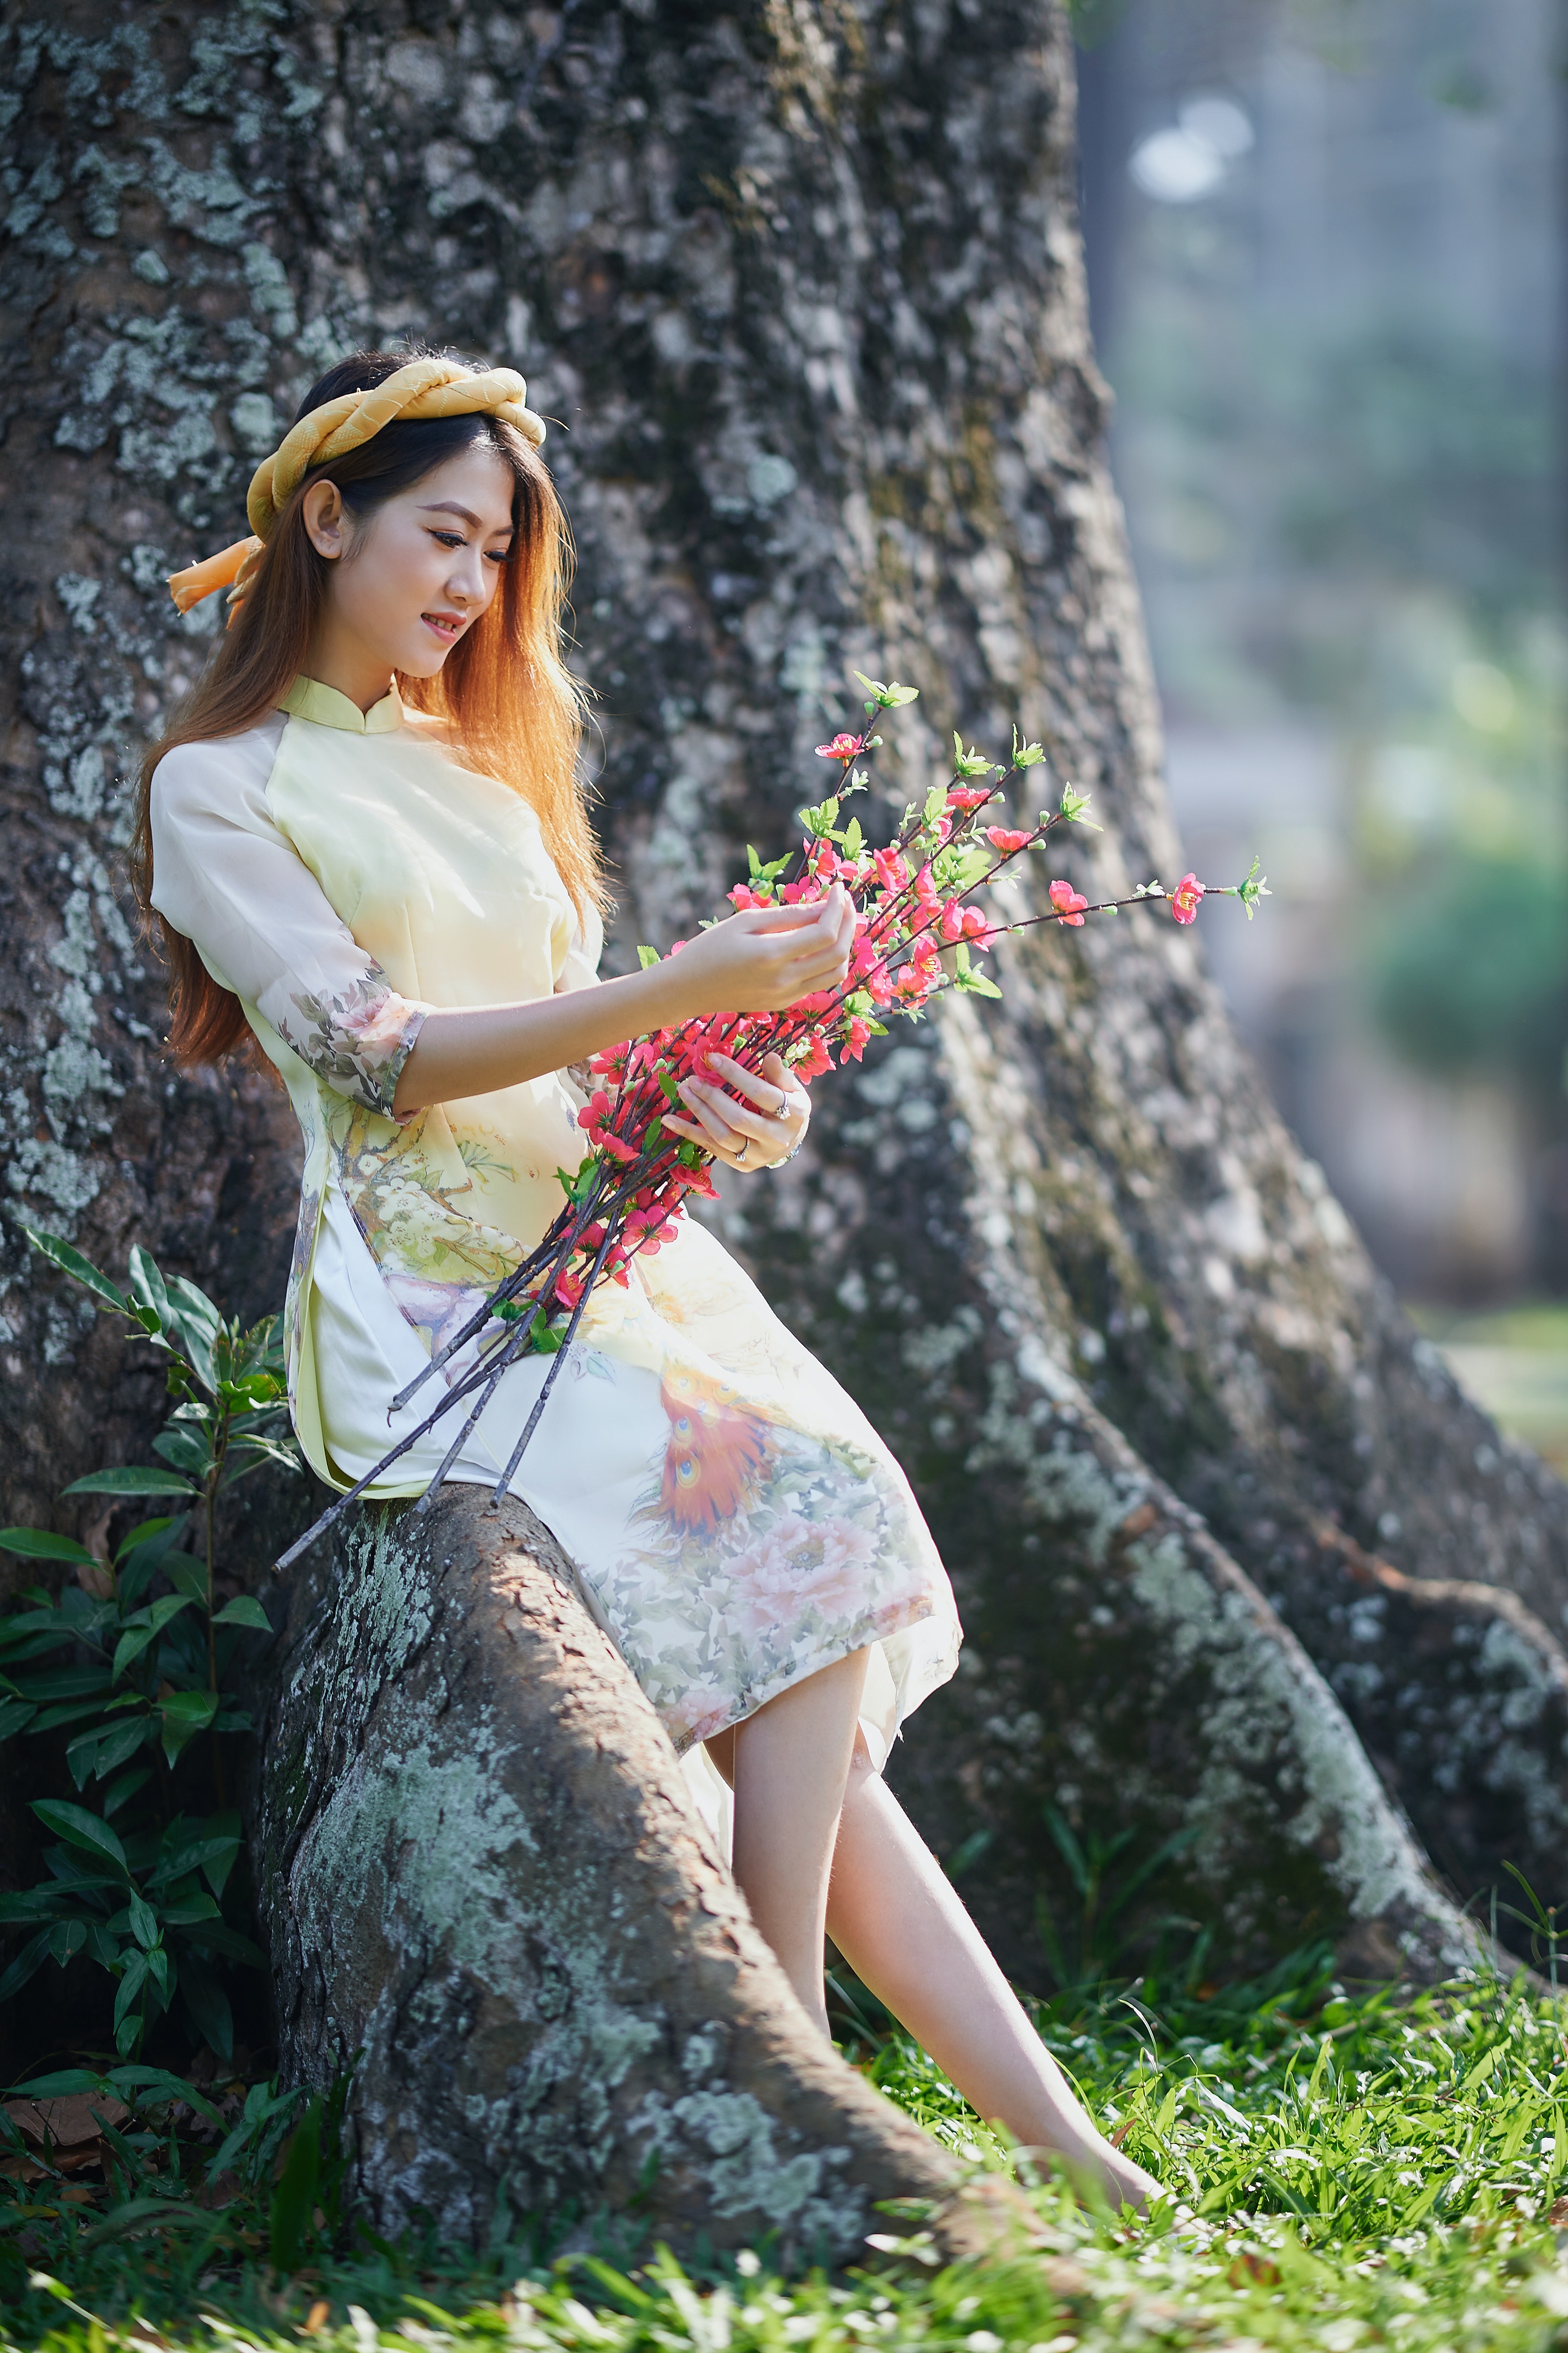
woman, clothing, plant, shoulder, leg, People in nature, flower, dress, leaf, branch, natural environment, flash photography, happy, wood, sunlight, grass, waist, woody plant, tree, black hair, fawn, fashion design, eyewear, thigh, trunk, street fashion, fashion model, formal wear, long hair, leisure, forest, gown, human leg, brown hair, woodland, sitting, wilderness, headpiece, spring, garden, fashion accessory, portrait photography, photo shoot, costume, high heels, necklace, model, autumn